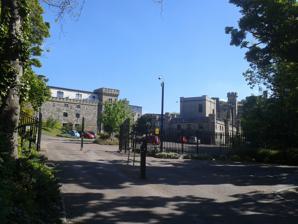
Building: Queen's Tower, Sheffield
Country: United Kingdom
Year built: 1839
Entrance to Queen's Tower.  The main house is to the right, the former stable block to the left. Queen's Tower is a house in Sheffield , lying on Park Grange Road in the Norfolk Park area of the city.  It was designed by Woodhead & Hurst for Samuel Roberts , a local cutler , as a tribute to Mary, Queen of Scots , and completed in 1839. The two-storey building is in a Tudor style, with battlements and several turrets .  Its grounds were designed by Robert Marnock and incorporated walls and a window from Manor Lodge , where Mary had been imprisoned. On completion, Roberts gave the Tower to his son as a wedding present .  He enlarged the structure in the 1860s. His descendants, who lived in the Tower for several generations, included Samuel Roberts , the Member of Parliament for Sheffield Ecclesall , and his son, also Samuel Roberts , and also a politician. The Tower was converted to flats in 2004. References